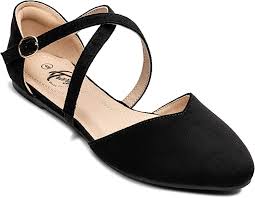
Label: Ballet Flat